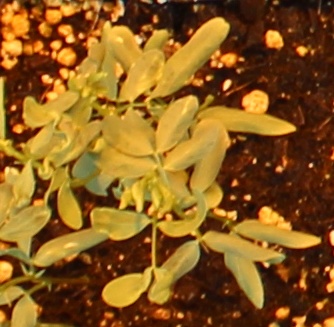
Label: Lentil